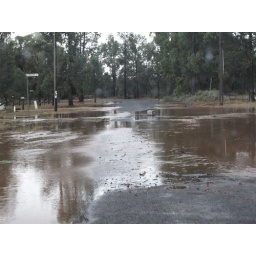
water over the road